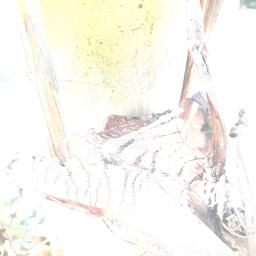
Label: BACTERIAL SOFT ROT